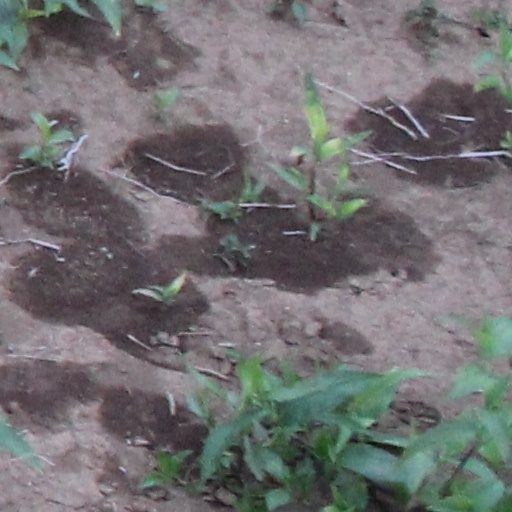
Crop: wheat